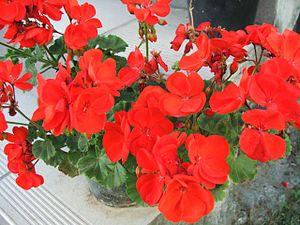
Pelargonium zonale est une espèce de Pelargonium de la famille des Geraniaceae, croissant à l'état sauvage au sud et à l'est de l'Afrique du Sud.